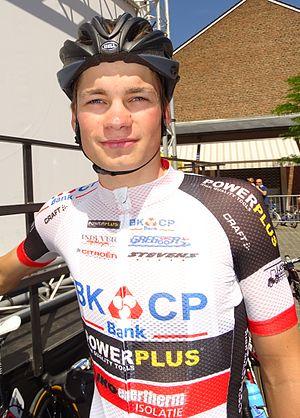
Reportage réalisé le dimanche 14 juin à l'occasion du départ et de l'arrivée du Tour du Limbourg 2015 à Tongres, Belgique.
La saison 2015 de l'équipe cycliste BKCP-Corendon est la septième de cette équipe. L'équipe était dénommée BKCP-Powerplus jusqu'au 4 septembre inclus.
David van der Poel est un coureur cycliste néerlandais, spécialiste du cyclo-cross et membre de l'équipe Alpecin-Fenix. Il est le fils de Adrie van der Poel, champion du monde de cyclo-cross élites en 1996 et le petit-fils de Raymond Poulidor vainqueur du Tour d'Espagne 1964 et qui est monté huit fois sur le podium du Tour de France. Il a aussi un frère cadet, Mathieu, multiple champion du monde de cyclo-cross.